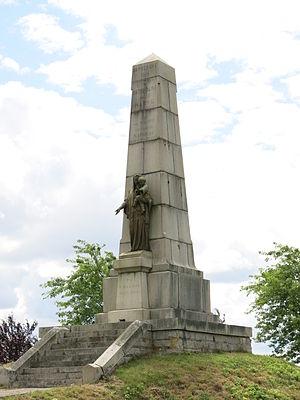
Monument de Notre-Dame-de-la-Marne à Barcy (Seine-et-Marne). Le plateau de Barcy fut occupé le 4 septembre 1914 par l'état-major de l'avant-garde du général von Kluck. L'évêque de Meaux, Mgr Barbeau, promit le 8 septembre de construire un monument si sa ville était épargnée. Le monument inauguré le 9 juin 1924 est un obélisque sur une petite hauteur. Avec une statue de Vierge à l'Enfant du sculpteur Louis Maubert. Il porte une plaque
La première bataille de la Marne, souvent identifiée comme « la bataille de la Marne », a eu lieu lors de la Première Guerre mondiale, du 5 septembre au 12 septembre 1914 entre d'une part l'armée allemande et d'autre part l'armée française et le corps expéditionnaire britannique.